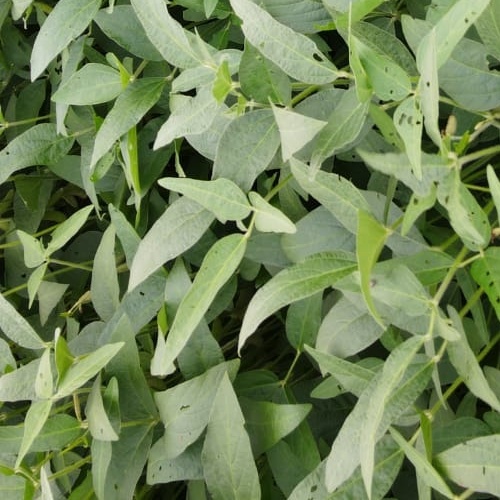
Label: Diabrotica_speciosa